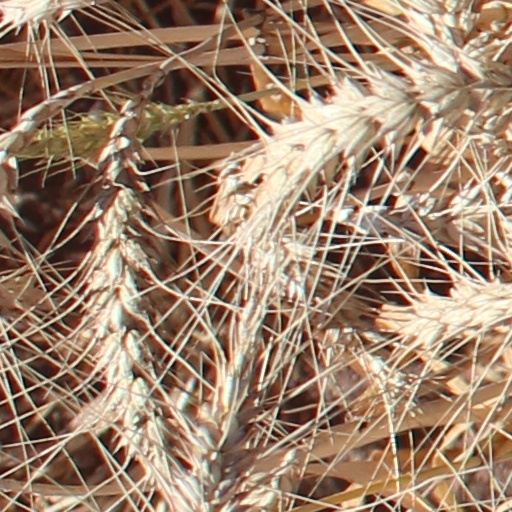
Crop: wheat